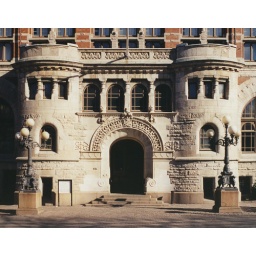
the public library is no longer housed in this building